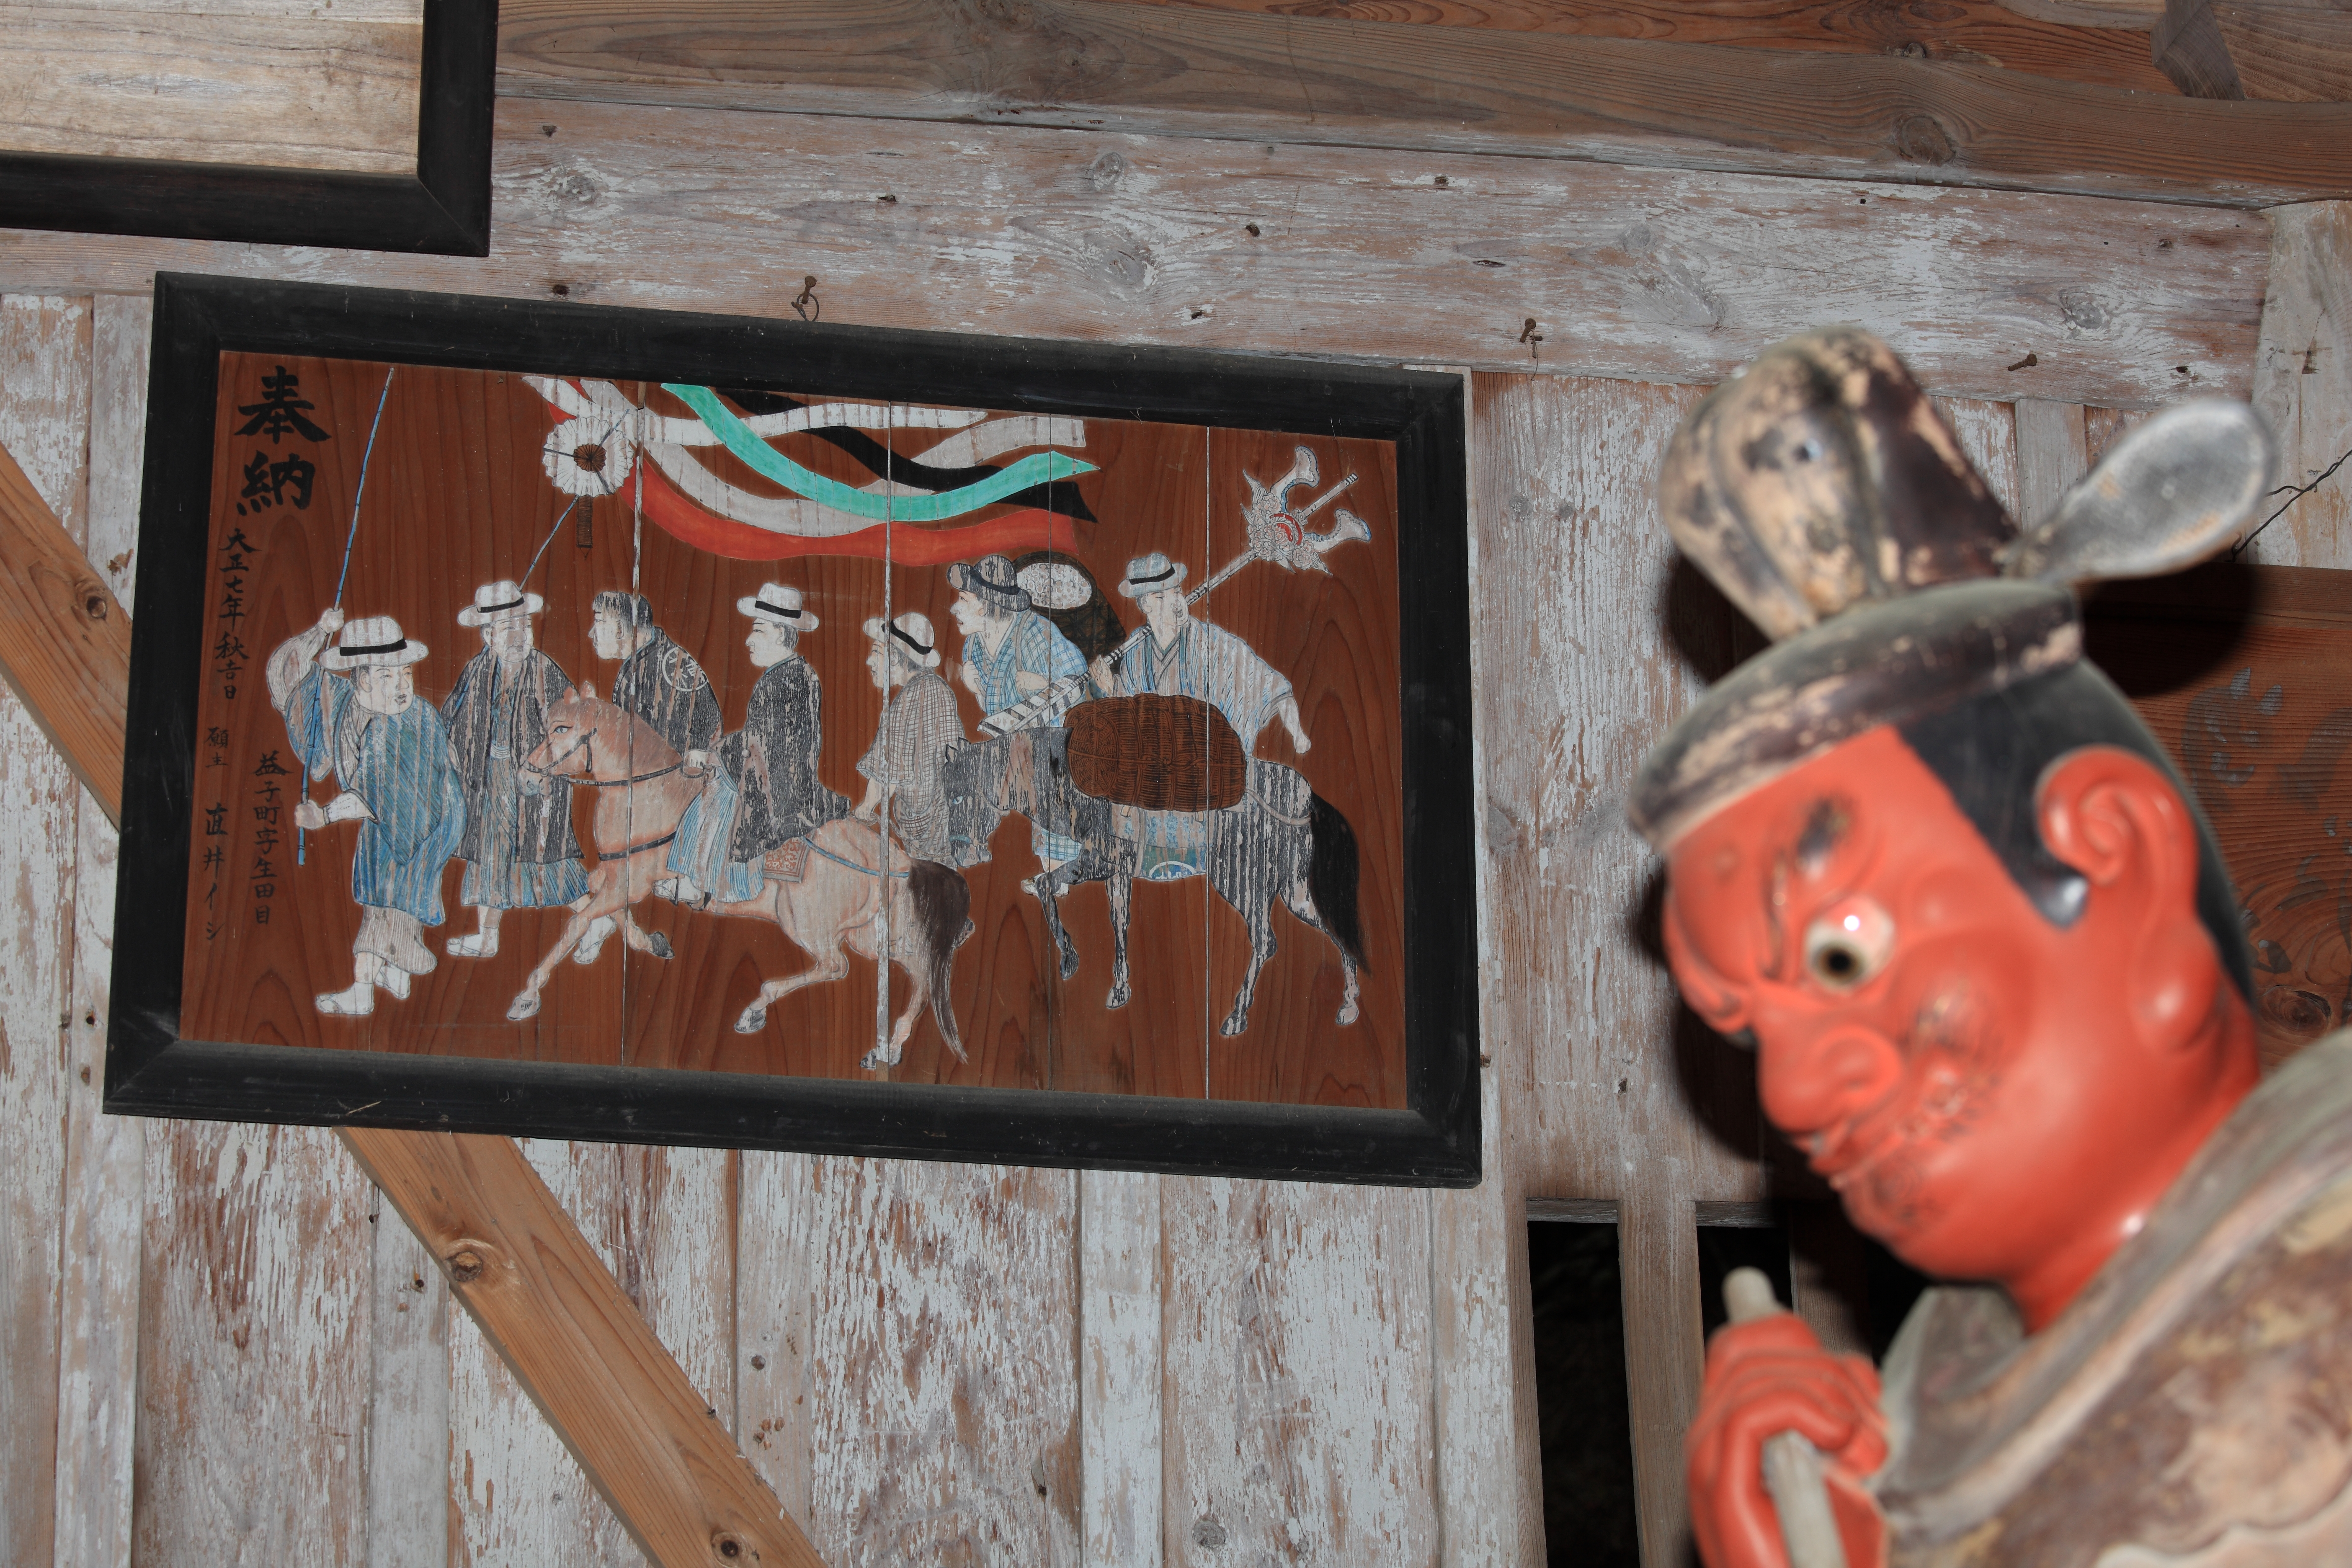
wood, high, red, painting, art, temple, tochigi, 5d, hires, carving, markii, hi, res, resolution, mashikomachi, hagagun, saimyouji, ema, woodenplaque, hounougaku